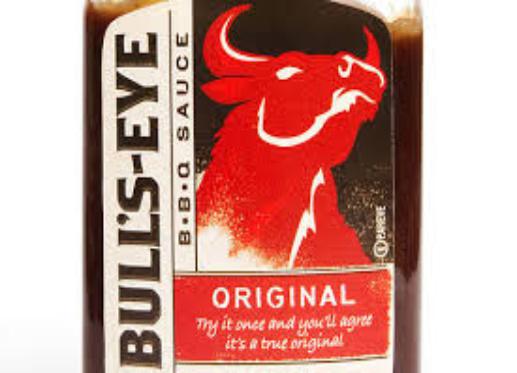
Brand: Bulls-Eye Barbecue
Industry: Food